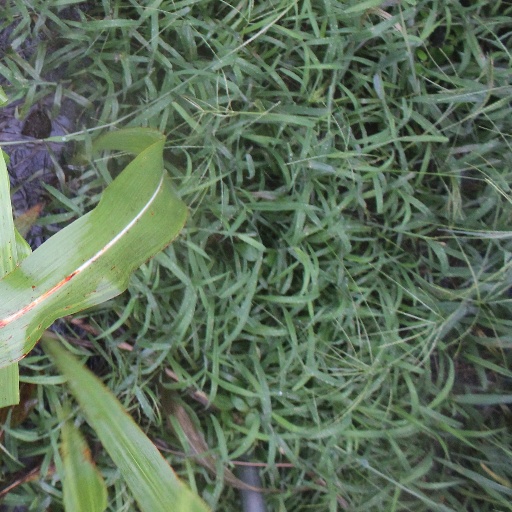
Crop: sorghum